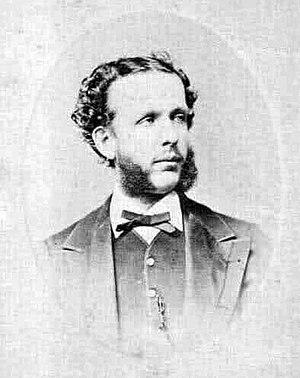
Louis Marie de Bourbon, prince des Deux-Siciles, comte de Trani est un membre de la Maison royale des Deux-Siciles. Second fils du roi Ferdinand II, il fut héritier du trône à partir de 1859.